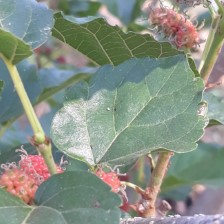
Variety: ChiangMai60